Bani Na'im

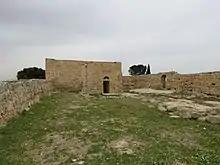
Maqam an-Nabi Yaqin from the east

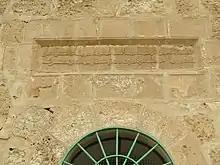
Maqam an-Nabi Yaqin inscription

Islamic-era Kufic inscriptions on the front entrance to the mosque state that the Muslim scholar Abdullah bin Muhammad declared: … the hills, the plains, the buildings, the paths, the gardens, the trees and the passage that transverses it [Bani Na'im]" are an endowment "for the prophet Lot, the son of Haran brother of Ibrahim (Abraham), the friend of the Compassionate (Allah), may the blessings of Allah be upon them.